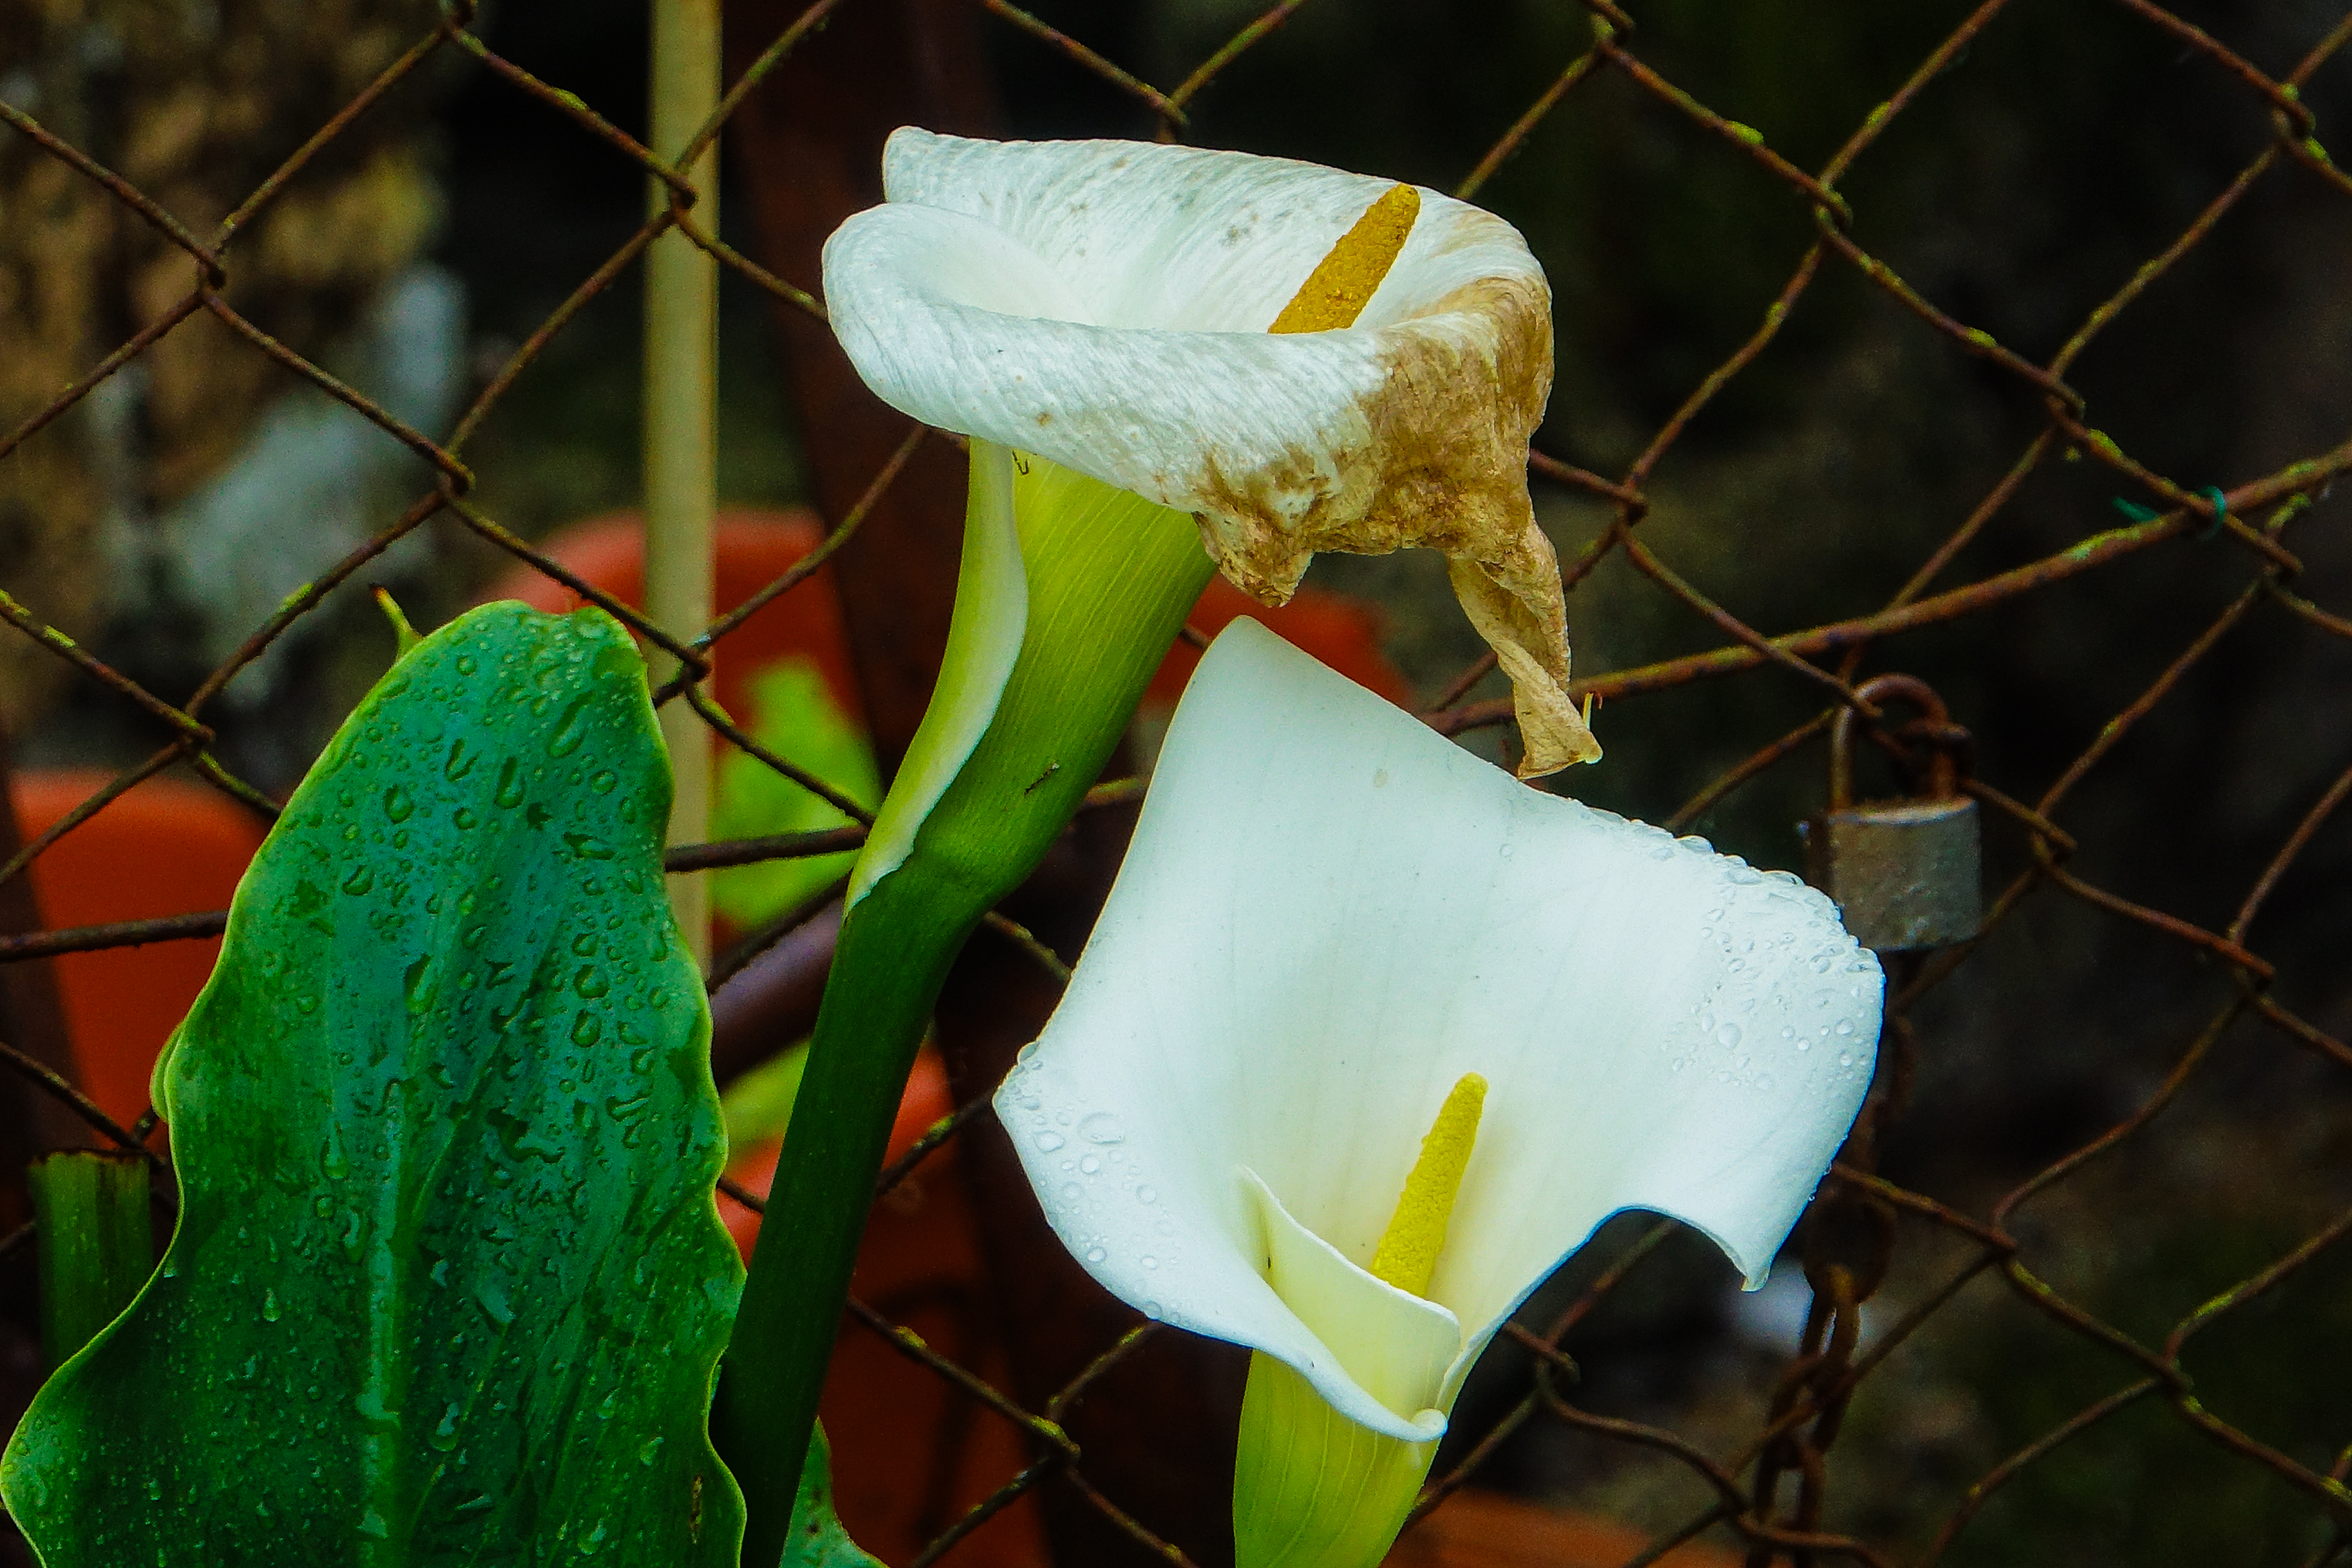
nature, branch, plant, leaf, flower, green, insect, macro, botany, yellow, flora, fauna, flowers, close up, naturaleza, flores, ggl1, gaby1, xovesphoto, sonydscrx10iii, sonyrx10iii, rx10iii, rx10m3, macro photography, plant stem